Newspaper stamp

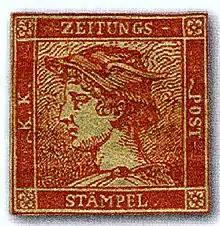
The Red Mercury, a rare newspaper stamp of 1856 Austria.

A newspaper stamp is a special type of postage stamp used to pay the cost of mailing newspapers and other periodicals. Although many types were issued in the 19th century, typically representing rates reduced from regular mail, they generally fell out of use in the mid-20th century, as mail services began to arrange bulk handling directly with publishers.